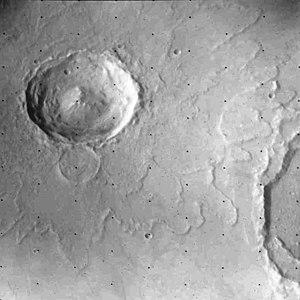
La géologie de Mars, parfois appelée aréologie, recouvre l'étude scientifique de Mars, de ses propriétés physiques, de ses reliefs, de sa composition, de son histoire et de tous les phénomènes qui l'ont affectée ou l'affectent encore.
Les cratères à rempart sont un type spécifique de cratère d'impact qui sont caractérisés par un éjecta fluidisé et qui se retrouvent principalement sur Mars. Il y a un exemple connu sur la Terre, la Nördlinger Ries en Allemagne. Un cratère à rempart présente un éjecta avec une crête basse le long de sa bordure. Généralement, un cratère à rempart affiche une limite externe bombée, comme si la matière avait été déplacée le long de la surface, au lieu de voler selon une trajectoire balistique. Les flux sont parfois détournés autour de petits obstacles, au lieu de tomber sur eux. Les éjectas semblent se déplacer comme une coulée de boue. Certaines formes de cratères à rempart peuvent être reproduites par des tirs de projectiles dans la boue. Bien que de tels cratères peuvent être trouvés partout sur la planète Mars, les plus petits ne se trouvent qu'aux hautes latitudes, où la glace est supposée être proche de la surface. Il semble que l'impact doit être assez puissant pour pénétrer au niveau de la surface de la glace.